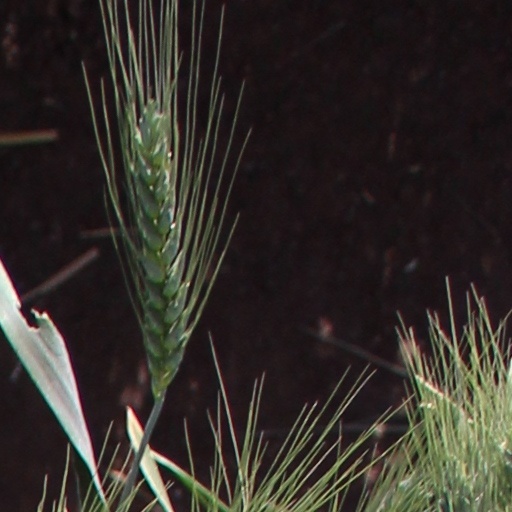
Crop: wheat